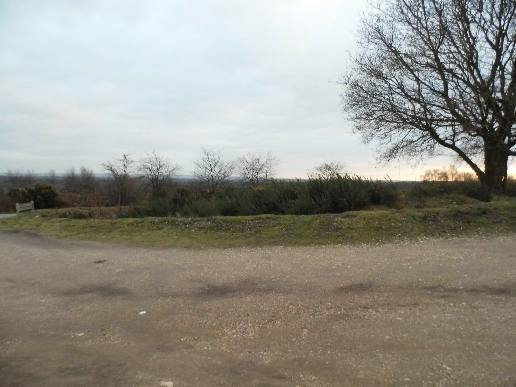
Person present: No